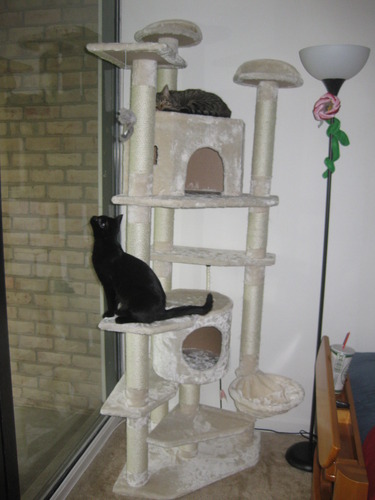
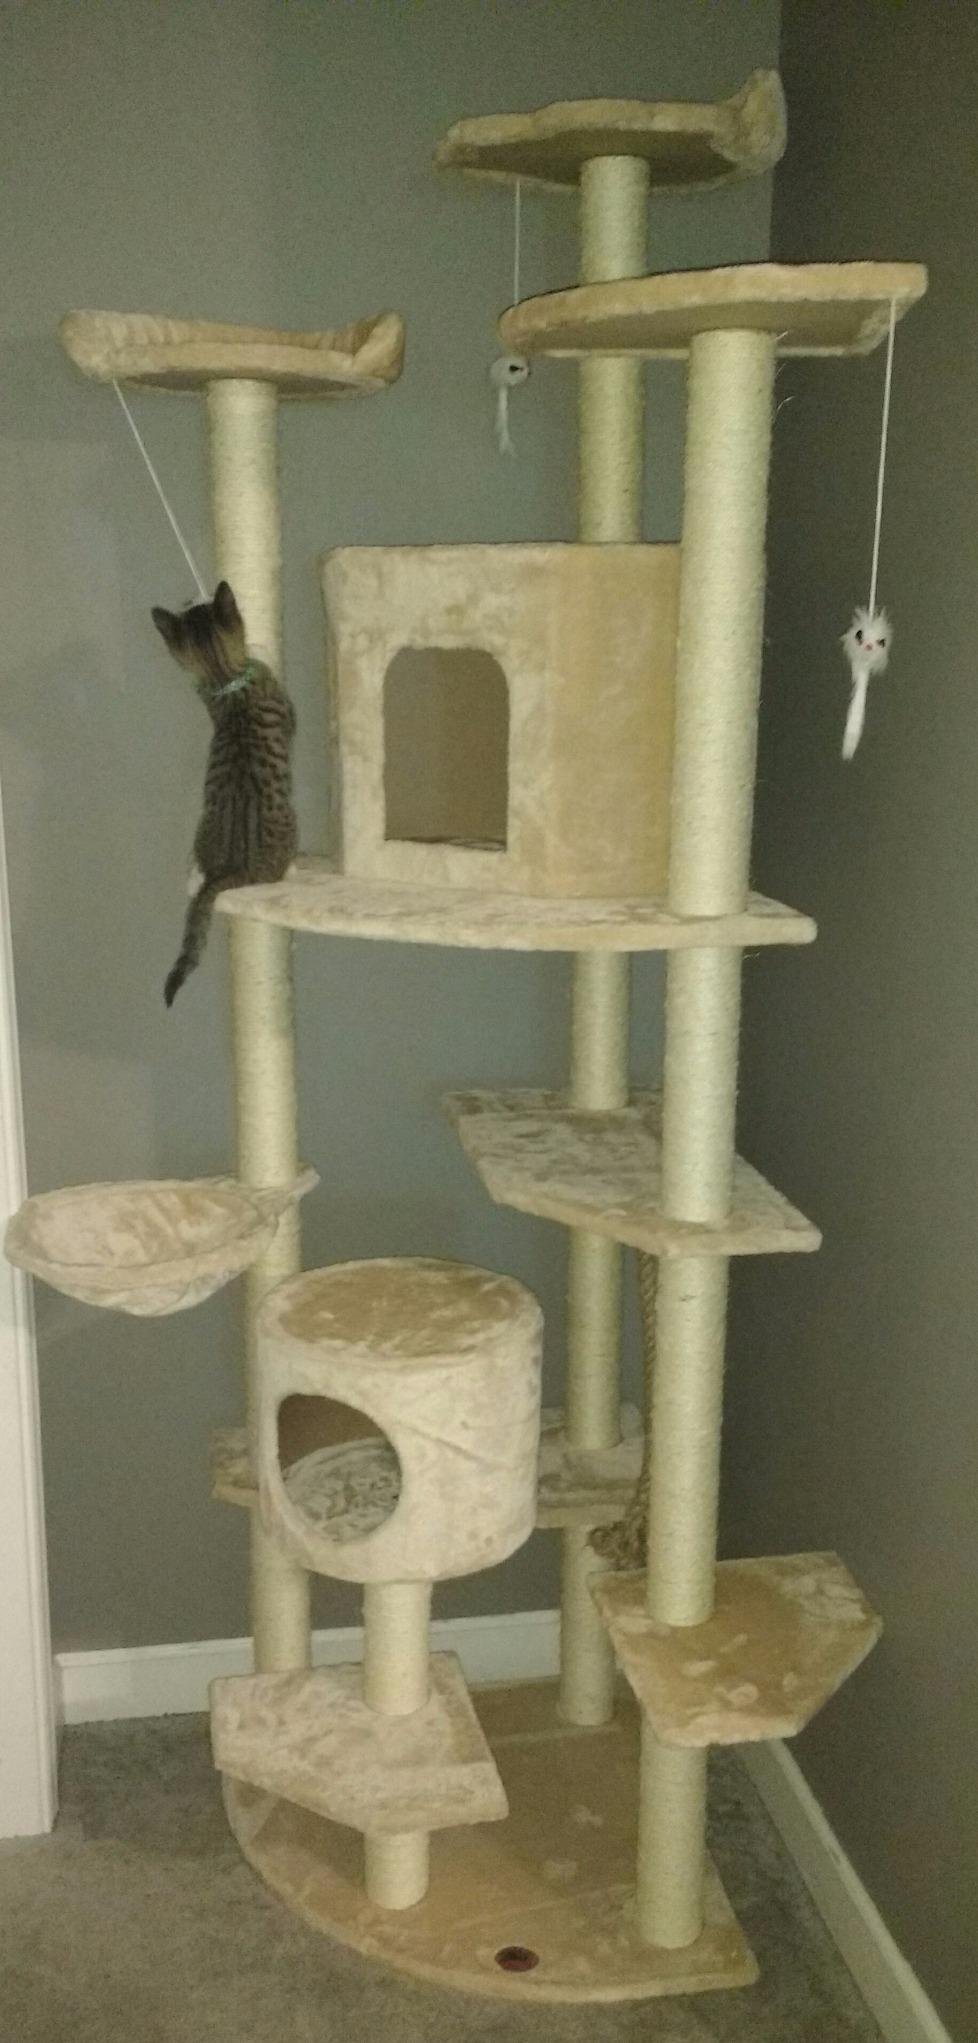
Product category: items_cat tree
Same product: no